Marinejegerkommandoen

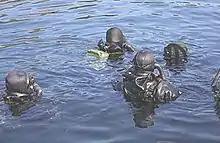
Four "Marinejegerkommandoen" divers in the water

The "Marinejegerkommandoen" have participated in a number of international operations. The unit conducted operations in Afghanistan in 2002 (Task Force K-Bar), in 2003 and in 2005–2006, as part of Operation Enduring Freedom. The unit was also involved in the training of the Afghan National Police Crisis Response Unit around Kabul in 2008–2009, relieving "Forsvarets Spesialkommando" for a short period.